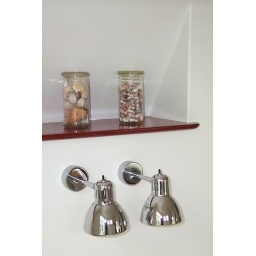
Reading lamps over our bed and more of Christine's shells